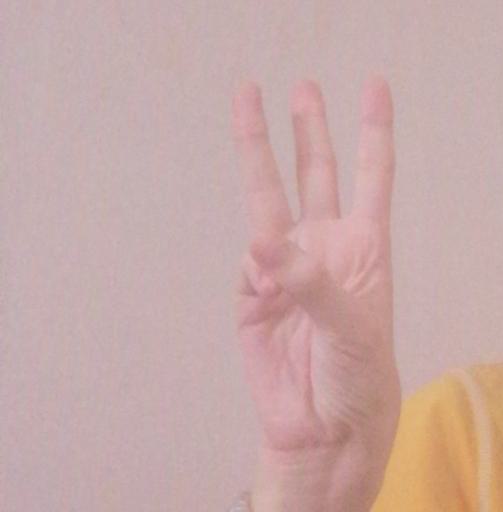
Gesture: three